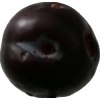
Label: plum